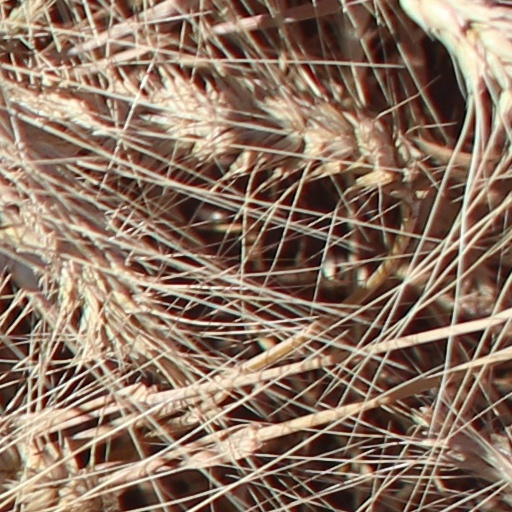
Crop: wheat